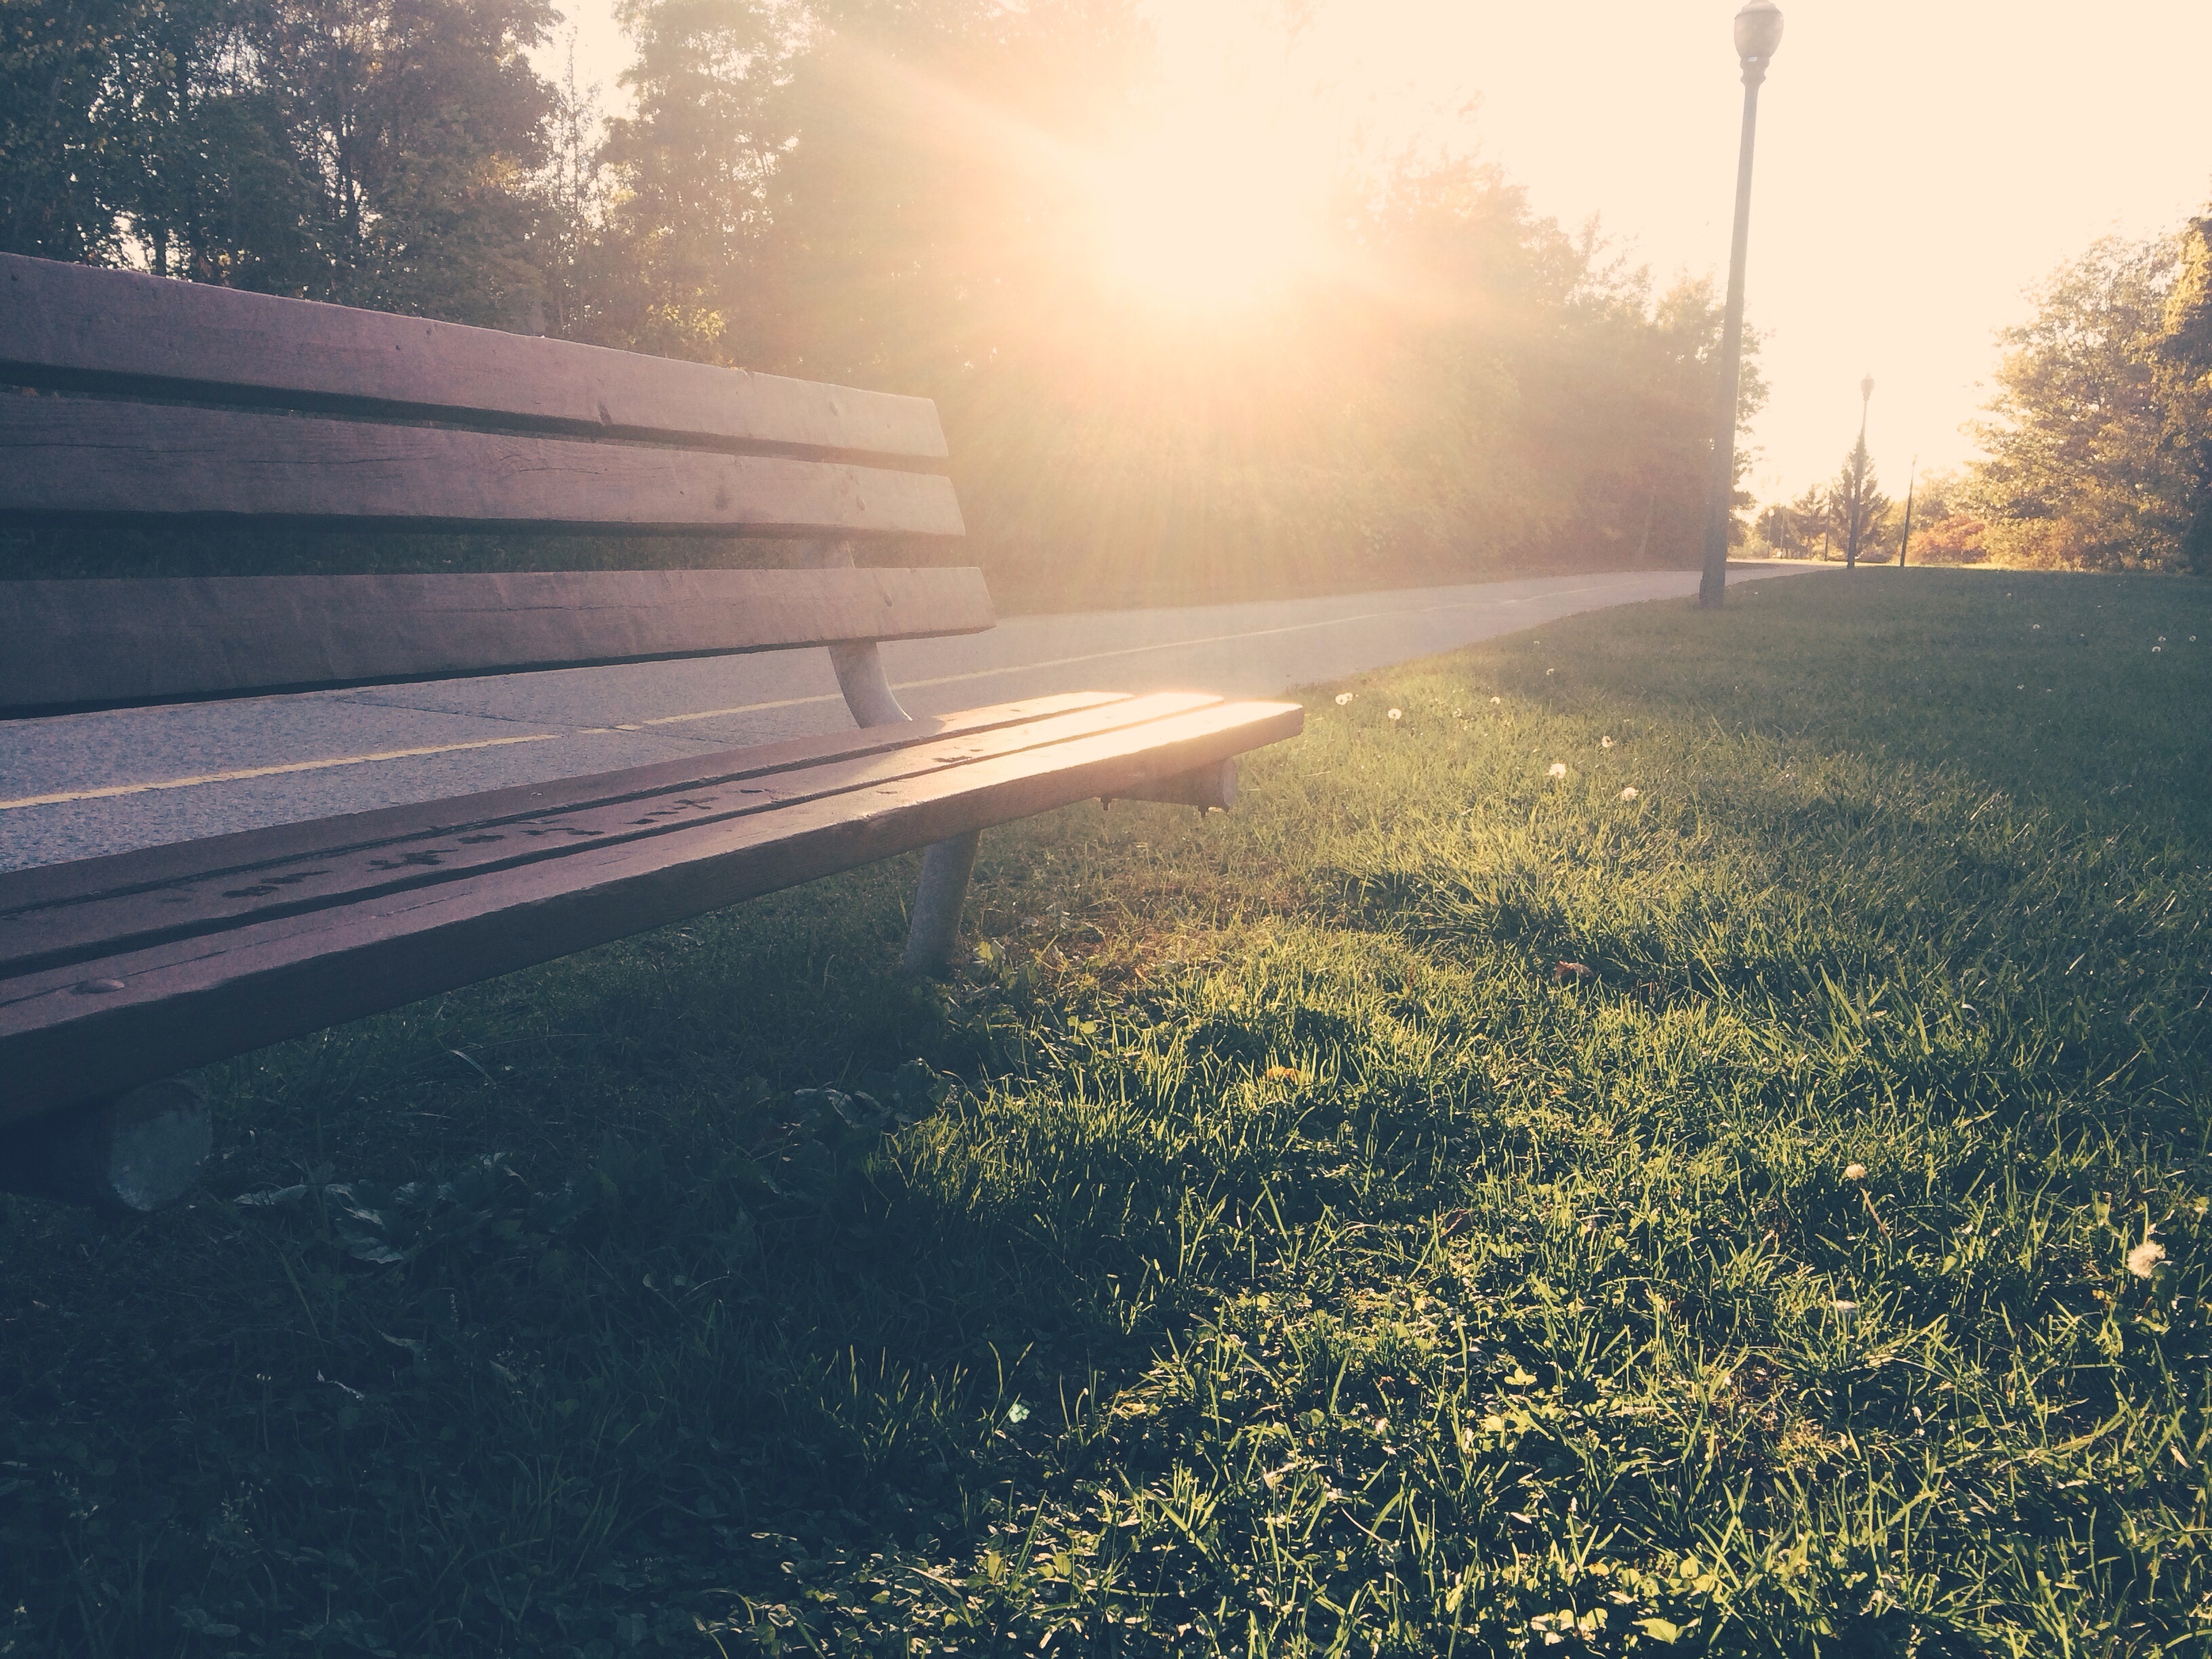
tree, nature, grass, horizon, light, cloud, sky, sun, fog, sunrise, sunset, mist, night, sunlight, morning, leaf, dawn, atmosphere, dusk, evening, reflection, weather, darkness, season, atmospheric phenomenon, atmosphere of earth